Blues for Willadean

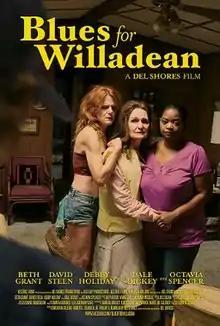

Blues for Willadean is a 2012 American drama film written and directed by Del Shores and starring Beth Grant and Octavia Spencer. It is based on Shores’ 2003 play "The Trials and Tribulations of a Trailer Trash Housewife".